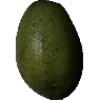
Label: Avocado 1